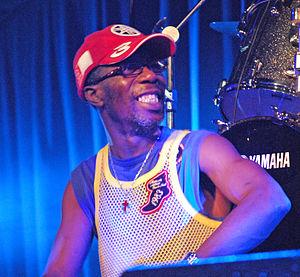
Paco Séry, né le 1ᵉʳ mai 1956 à Divo, est un batteur et percussionniste de jazz, originaire de Côte d'Ivoire. Il travaille avec des artistes de renommée comme Nina Simone, Joe Zawinul, Manu Dibango, Jacques Higelin et le bassiste Jaco Pastorius.